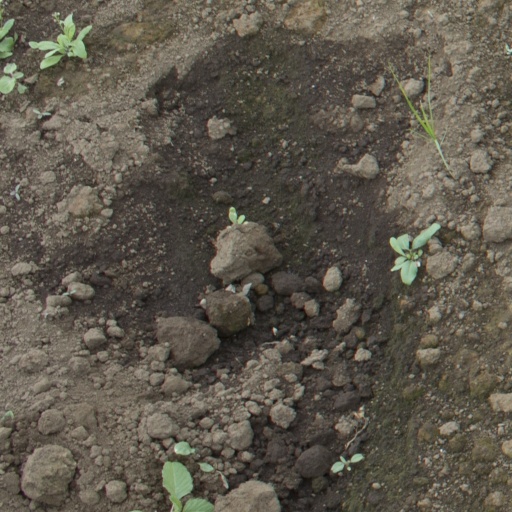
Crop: soybean